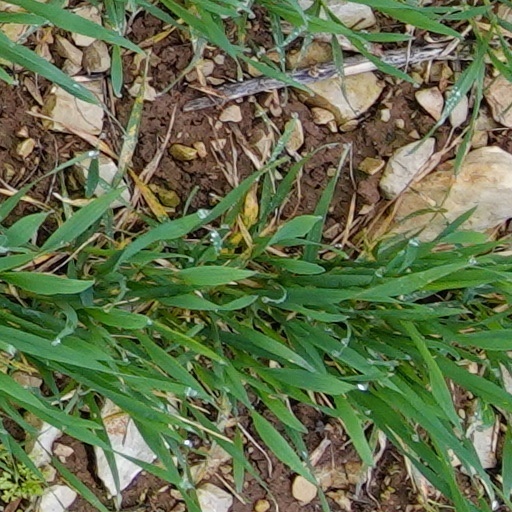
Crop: wheat